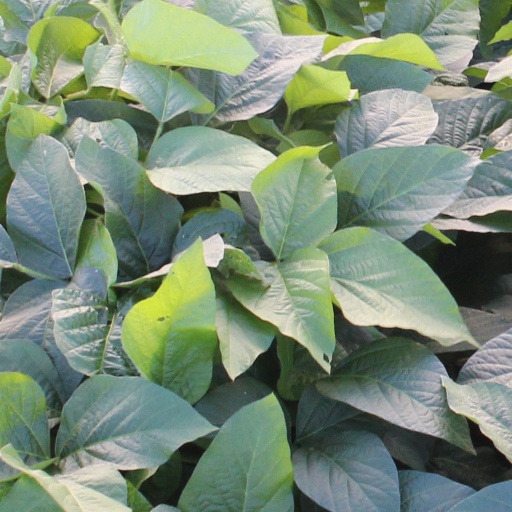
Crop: soybean